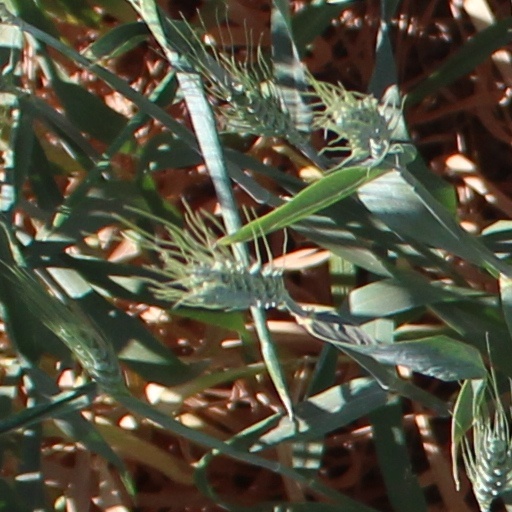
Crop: wheat